Reza Shah

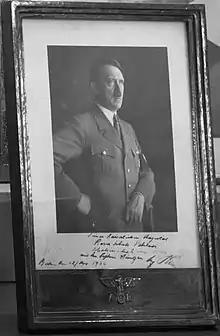
This photograph's inscription reads "His Imperial MajestyReza Shah PahlaviShahanshah of IranWith the Best WishesBerlin, 12 March 1936Adolf Hitler".

The devout were also angered by policies that allowed mixing of the sexes. Women were allowed to study in the colleges of law and medicine, and in 1934 a law set heavy fines for cinemas, restaurant, and hotels that did not open their doors to both sexes. Doctors were permitted to dissect human bodies, in defiance of the Quranic ban on necropsy (the Shah even forced his cabinet members to "accompany him to the university's pathology lab to view two cadavers in a vat"). He restricted public mourning observances to one day, banned self-flagellation during Ashura, and required mosques to use chairs instead of the traditional sitting on the floors of mosques. By the mid-1930s, Reza Shah's rule had caused intense dissatisfaction of the Shia clergy throughout Iran. In 1935, a rebellion erupted in the Imam Reza Shrine in Mashhad. Responding to a cleric who denounced the Shah's "heretical" innovations, corruption and heavy consumer taxes, many bazaaris and villagers took refuge in the shrine, chanting slogans such as "The Shah is a new Yezid". For four full days local police and army refused to violate the shrine. The standoff was ended when troops from Iranian Azerbaijan arrived and broke into the shrine, killing dozens and injuring hundreds, and marking a final rupture between the clergy and the Shah. Some of the Mashed clergy even left their jobs, such as the Keeper of the Keys of the shrine Hassan Mazloumi, later named Barjesteh, who stated he did not want to listen to the orders of a dog. From 1925 to 1941, enrollment of "theology students in the traditional madresehs"—roughly the equivalent in age level of secondary schools—declined from 5,984 to 785. The Shah also intensified his controversial changes following the incident with the "Kashf-e hijab" decree, banning the chador and ordering all citizens, rich and poor, to bring their wives to public functions without head coverings.